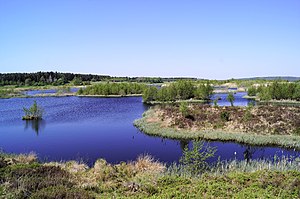
Bølling Sø
Bøllingsø sydøstenden set mod sydvest
Bøllingsø sydøstenden set mod sydvest
Bølling Sø er en genskabt sø mellem Engesvang, Funder og Kragelund sogne i Midtjylland. Søen, der har en overflade på 360 hektar blev genskabt i 2004 – 2005 på vandskellet vest for Silkeborg.